South Dakota State Capitol

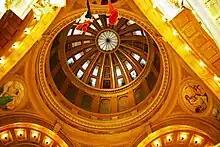
Rotunda

The floor in the capitol building is made of terrazzo tile. Common lore says the floor was laid by 66 Italian artists. To give these artists a chance to place a mark in the building (without allowing them to actually sign their names to the floor), each is said to have been given a blue stone to place in the floor. Only 55 of these tiles have been found, however. It is thought that the remaining stones may have been placed in locations now covered by walls, doors, or carpeting.